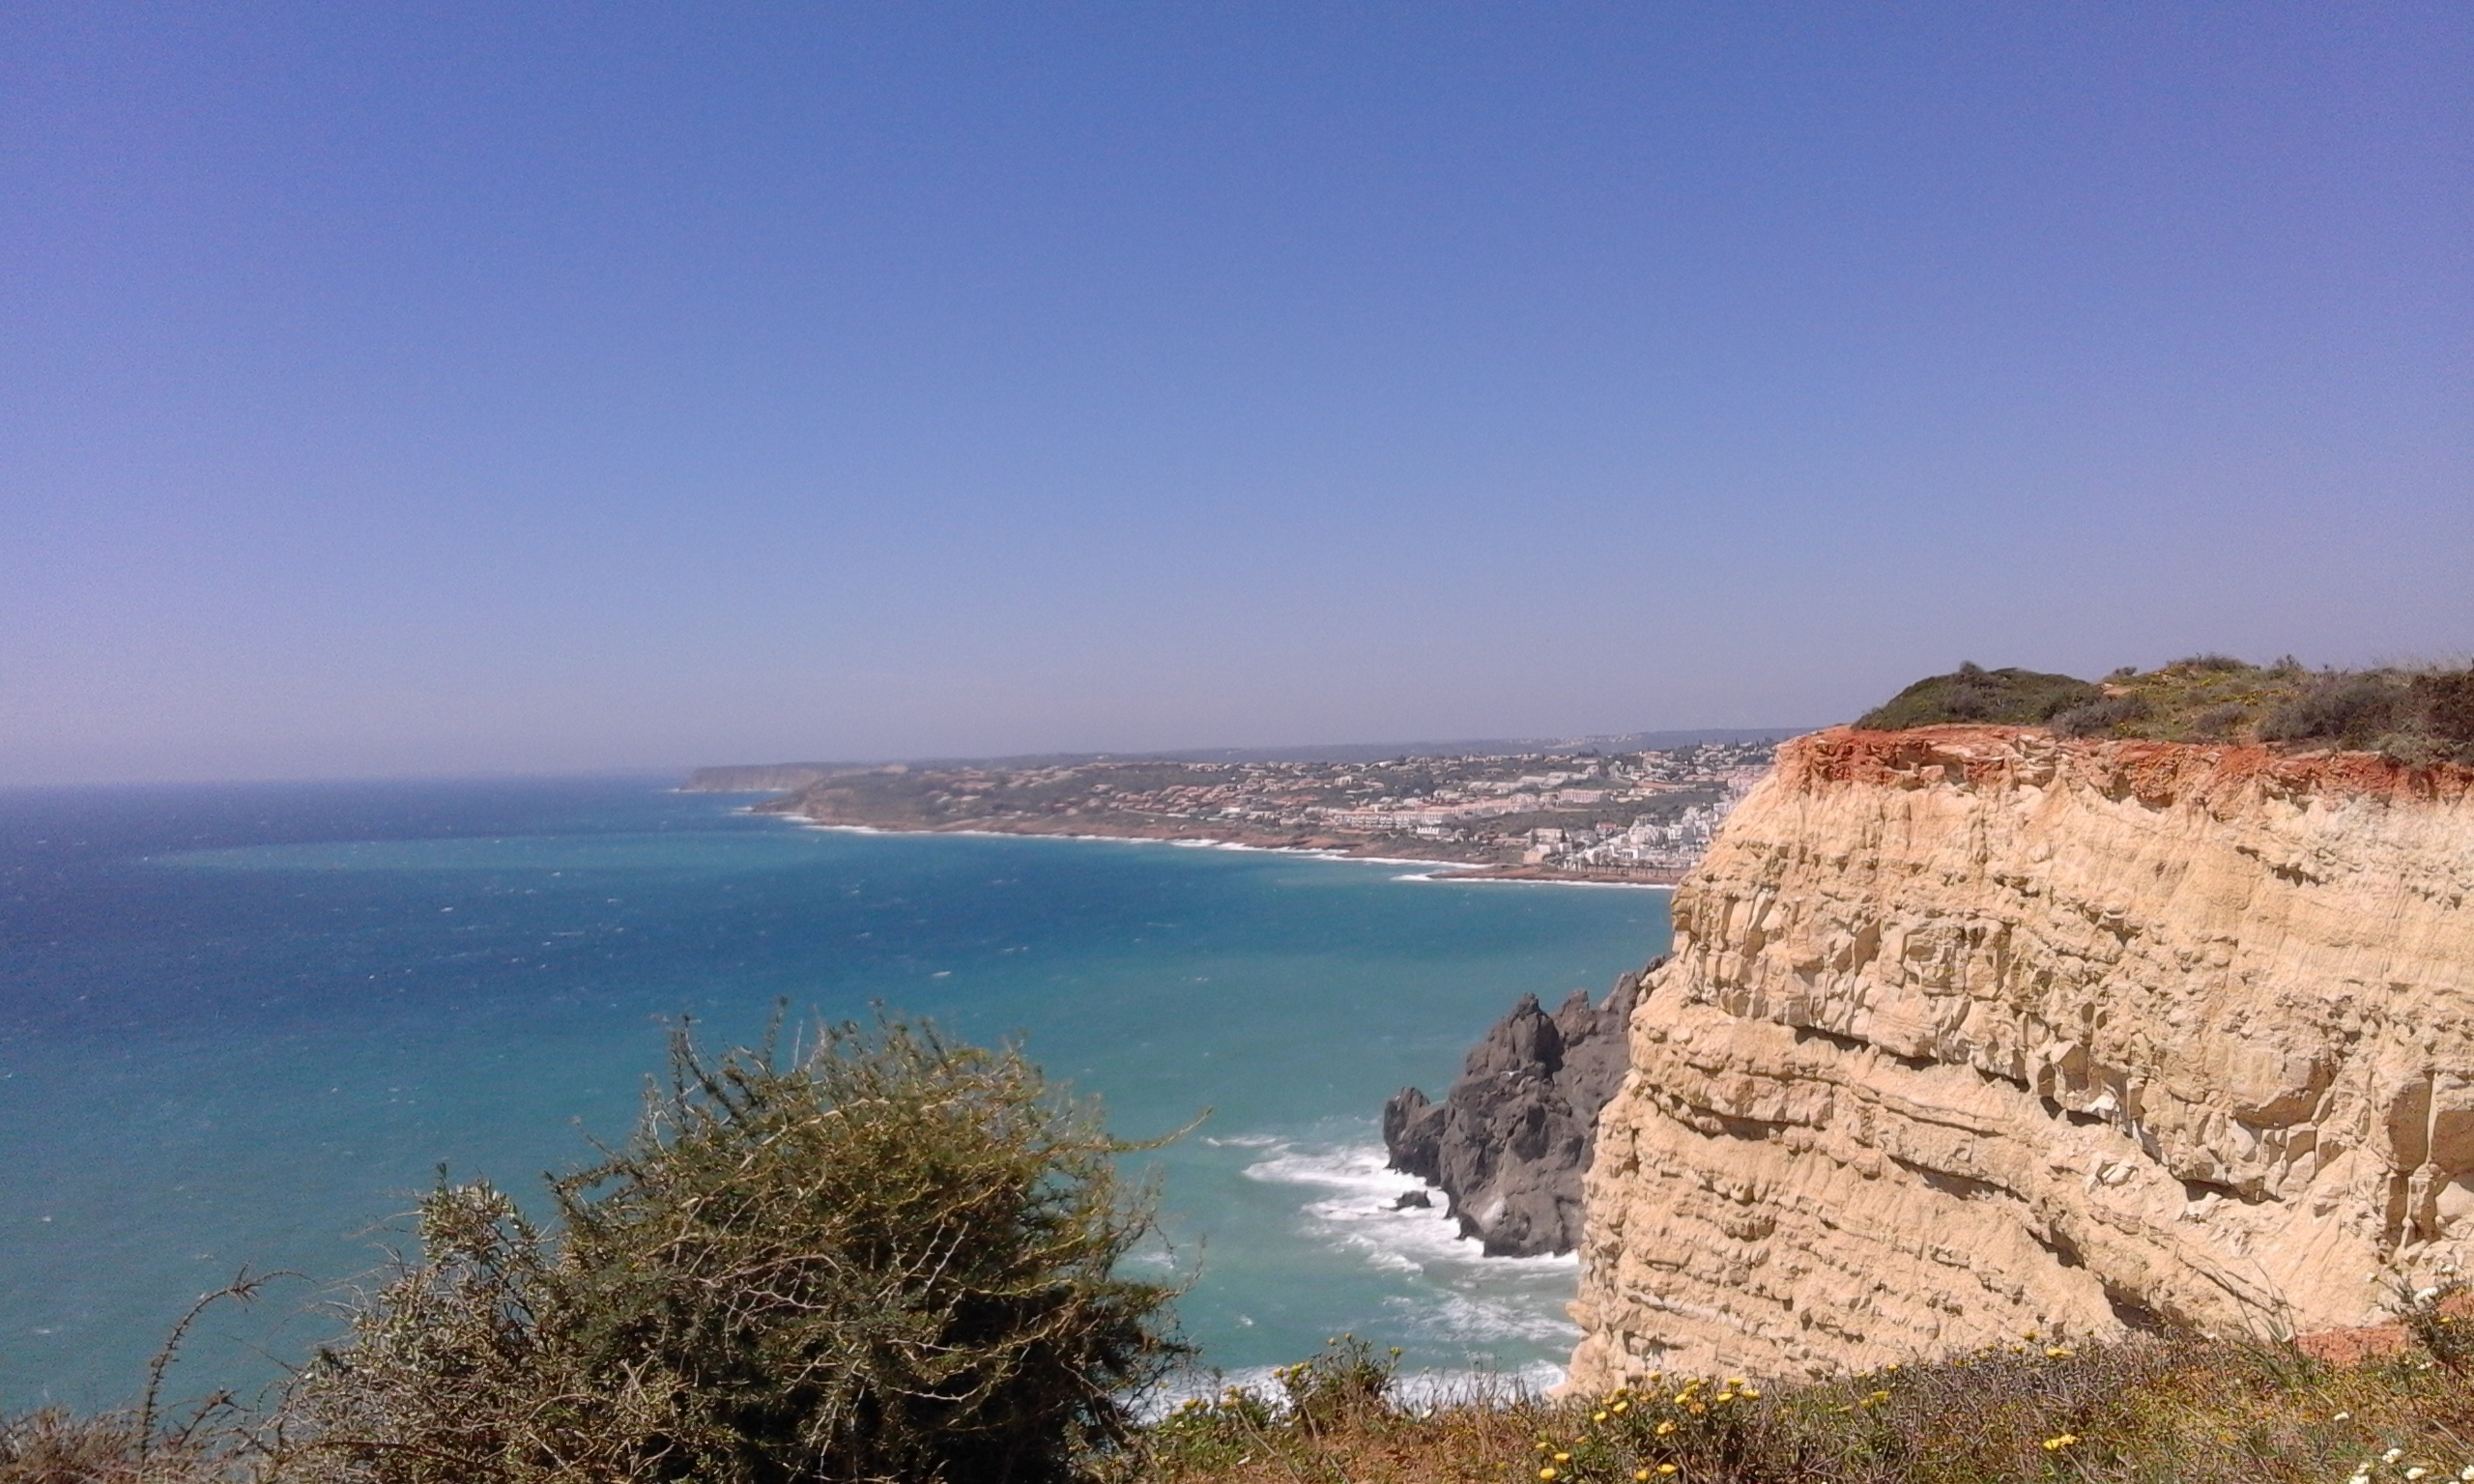
lagos, portugal, coast, sea, coastal and oceanic landforms, sky, headland, cliff, promontory, cape, terrain, shore, bay, horizon, escarpment, beach, klippe, cove, badlands, ocean, peninsula, tourism, inlet, rock